Air-to-air missile

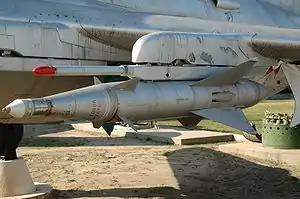
A beam riding K-5 (missile) air-to-air missile on MiG-19. (Displayed in the Military History Museum and Park in Kecel, Hungary)

Semi-active radar homing (SARH) guided missiles are simpler and more common. They function by detecting radar energy reflected from the target. The radar energy is emitted from the launching aircraft's own radar system.